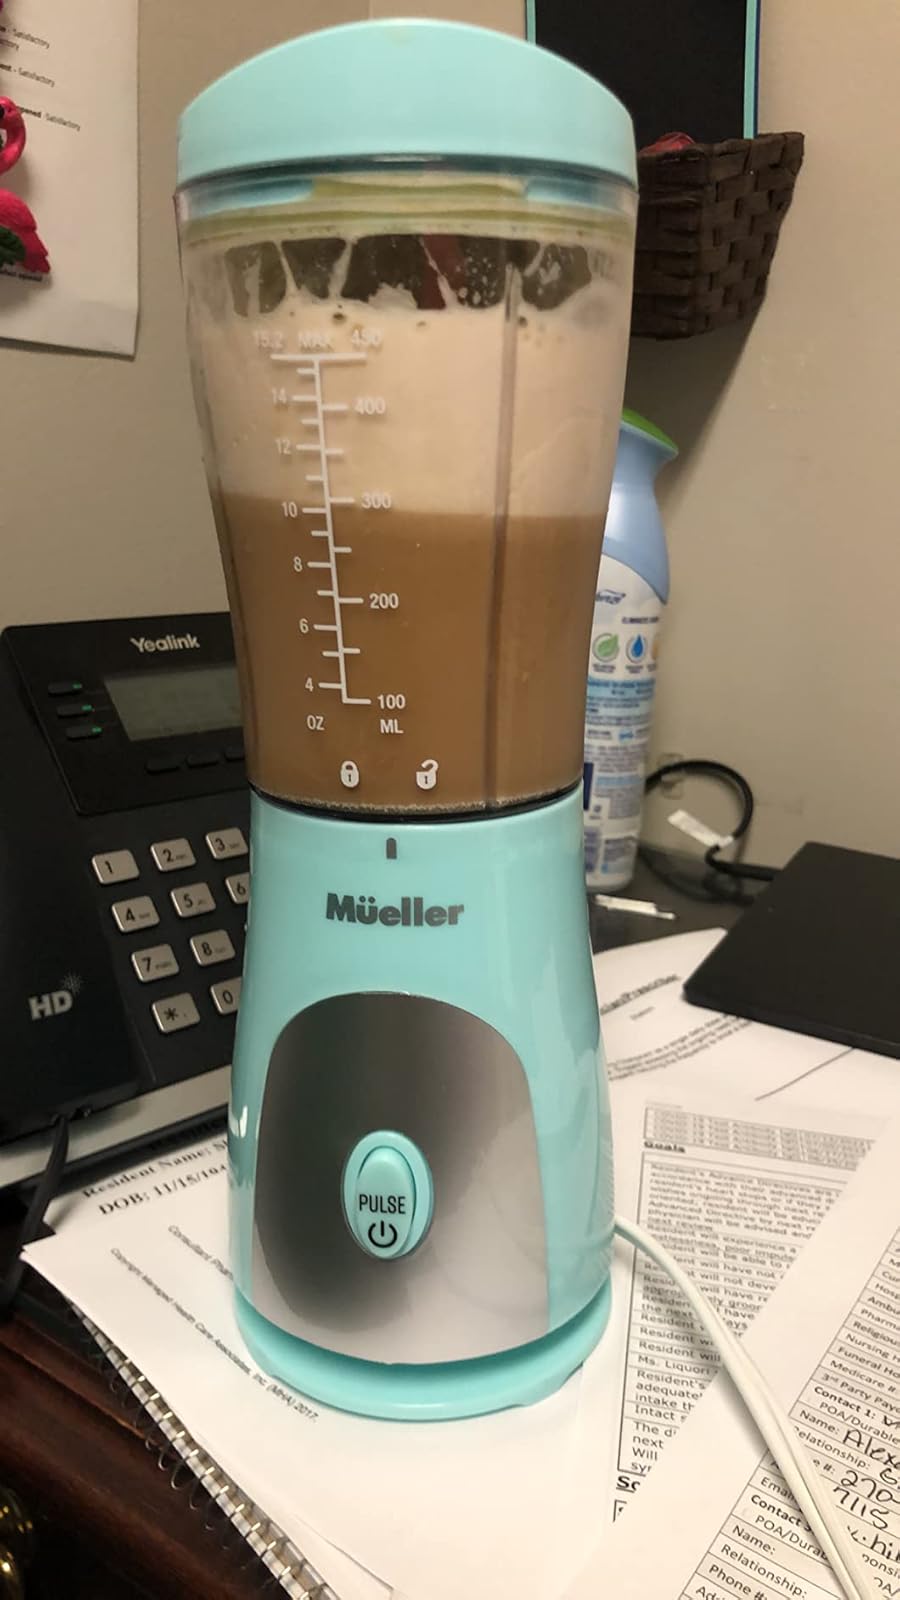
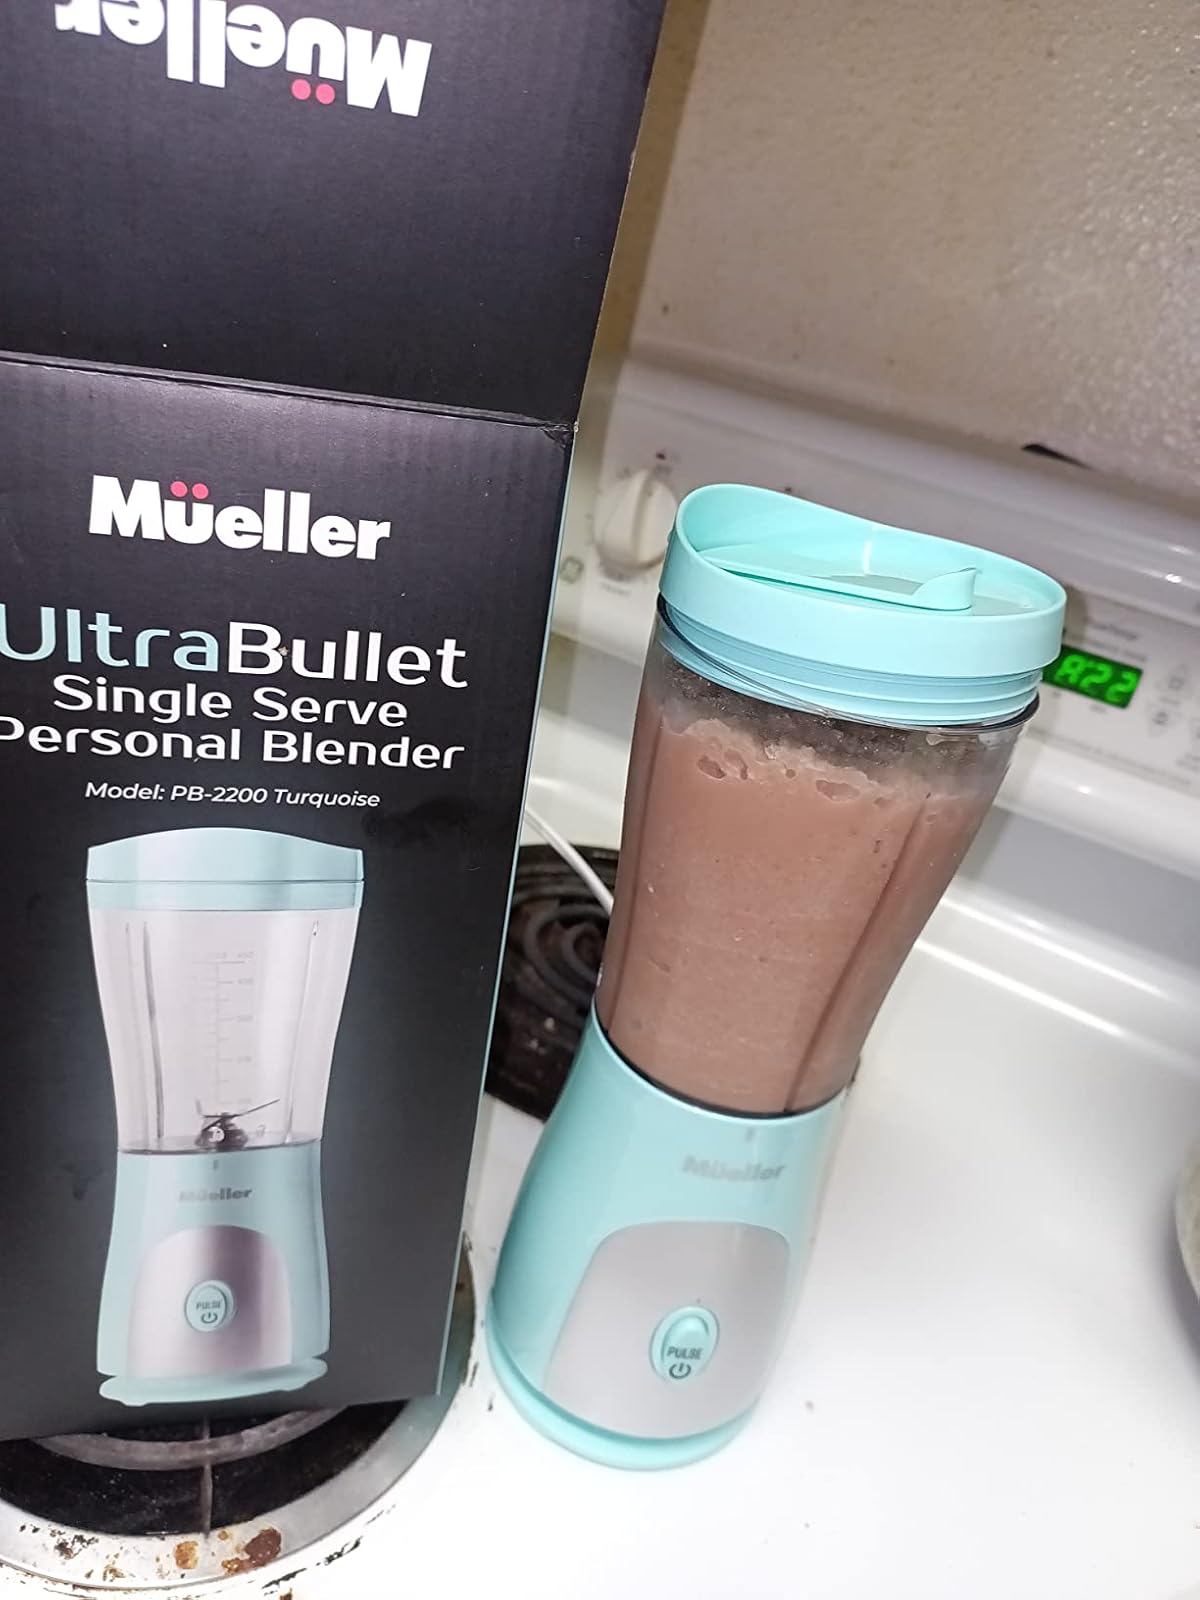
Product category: items_blender
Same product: yes